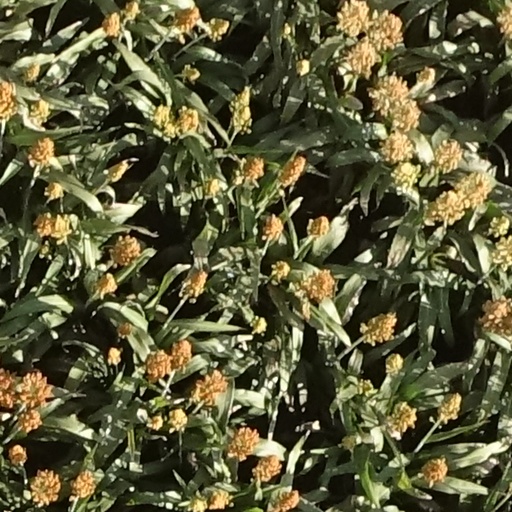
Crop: sorghum